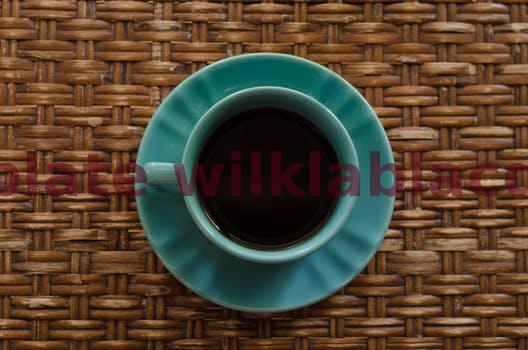
Label: Watermark